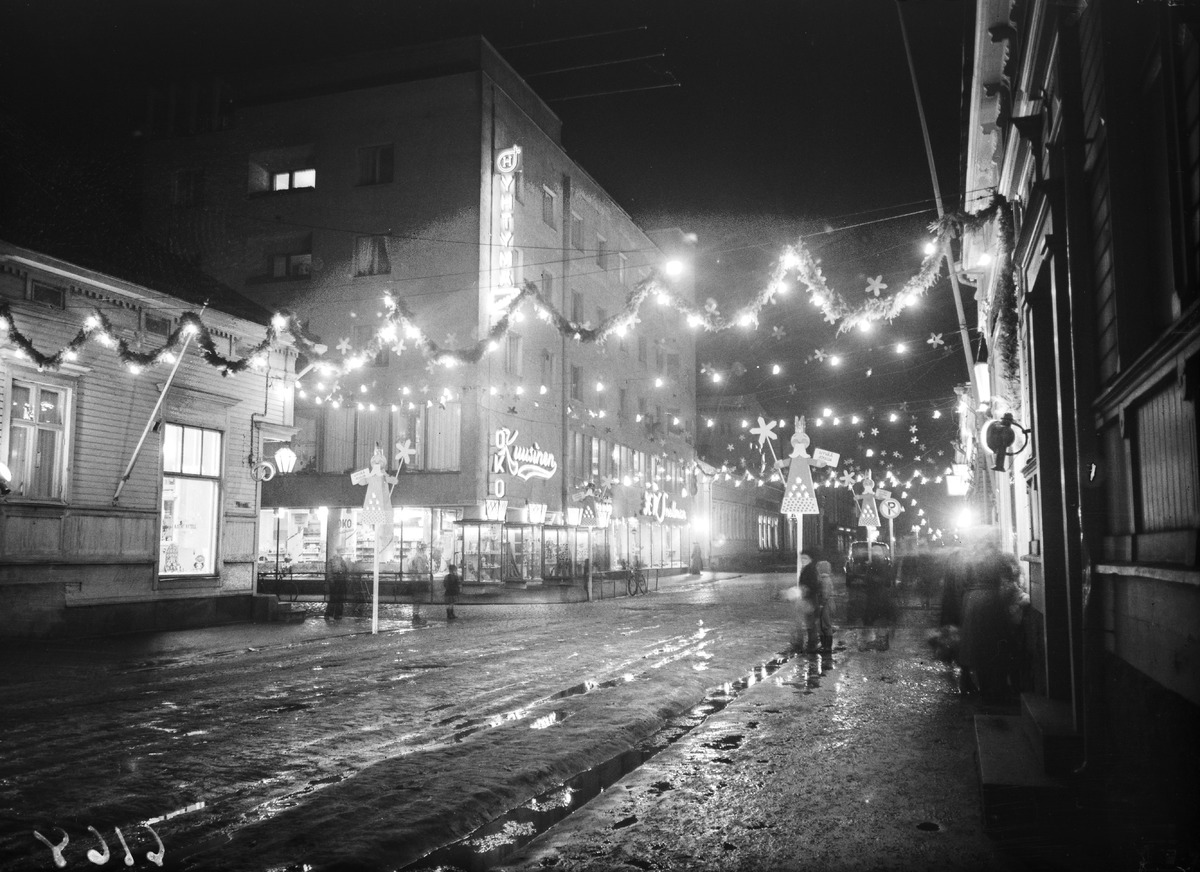
Kirkkokadun ja Saaristokadun risteys Oulussa joulun aikaan
Intersection of Kirkkokatu and Saaristonkatu in Oulu during Chritsmas time
sisällön kuvaus: Tiernaristi Oulussa. Kirkkokadun ja Saaristonkadun risteys. Osuusliike Arinan liike- ja hotellitalo jouluvalaistuksessa 21.12.1950. content description: Intersection of Kirkkokatu and Saaristonkatu in Oulu during Christmas time on December 21, 1950.
Vuosi: 1900
Paikka: Suomi, Oulu, Suomi, Pohjois-Pohjanmaa, Oulu
Aiheet: joulu; jouluvalot; joulukoristeet; kadut; risteykset; Kirkkokatu; Saaristonkatu; Oulu; Osuusliike Arina; ulkokuva; Christmas; Christmas lights; Christmas decorations